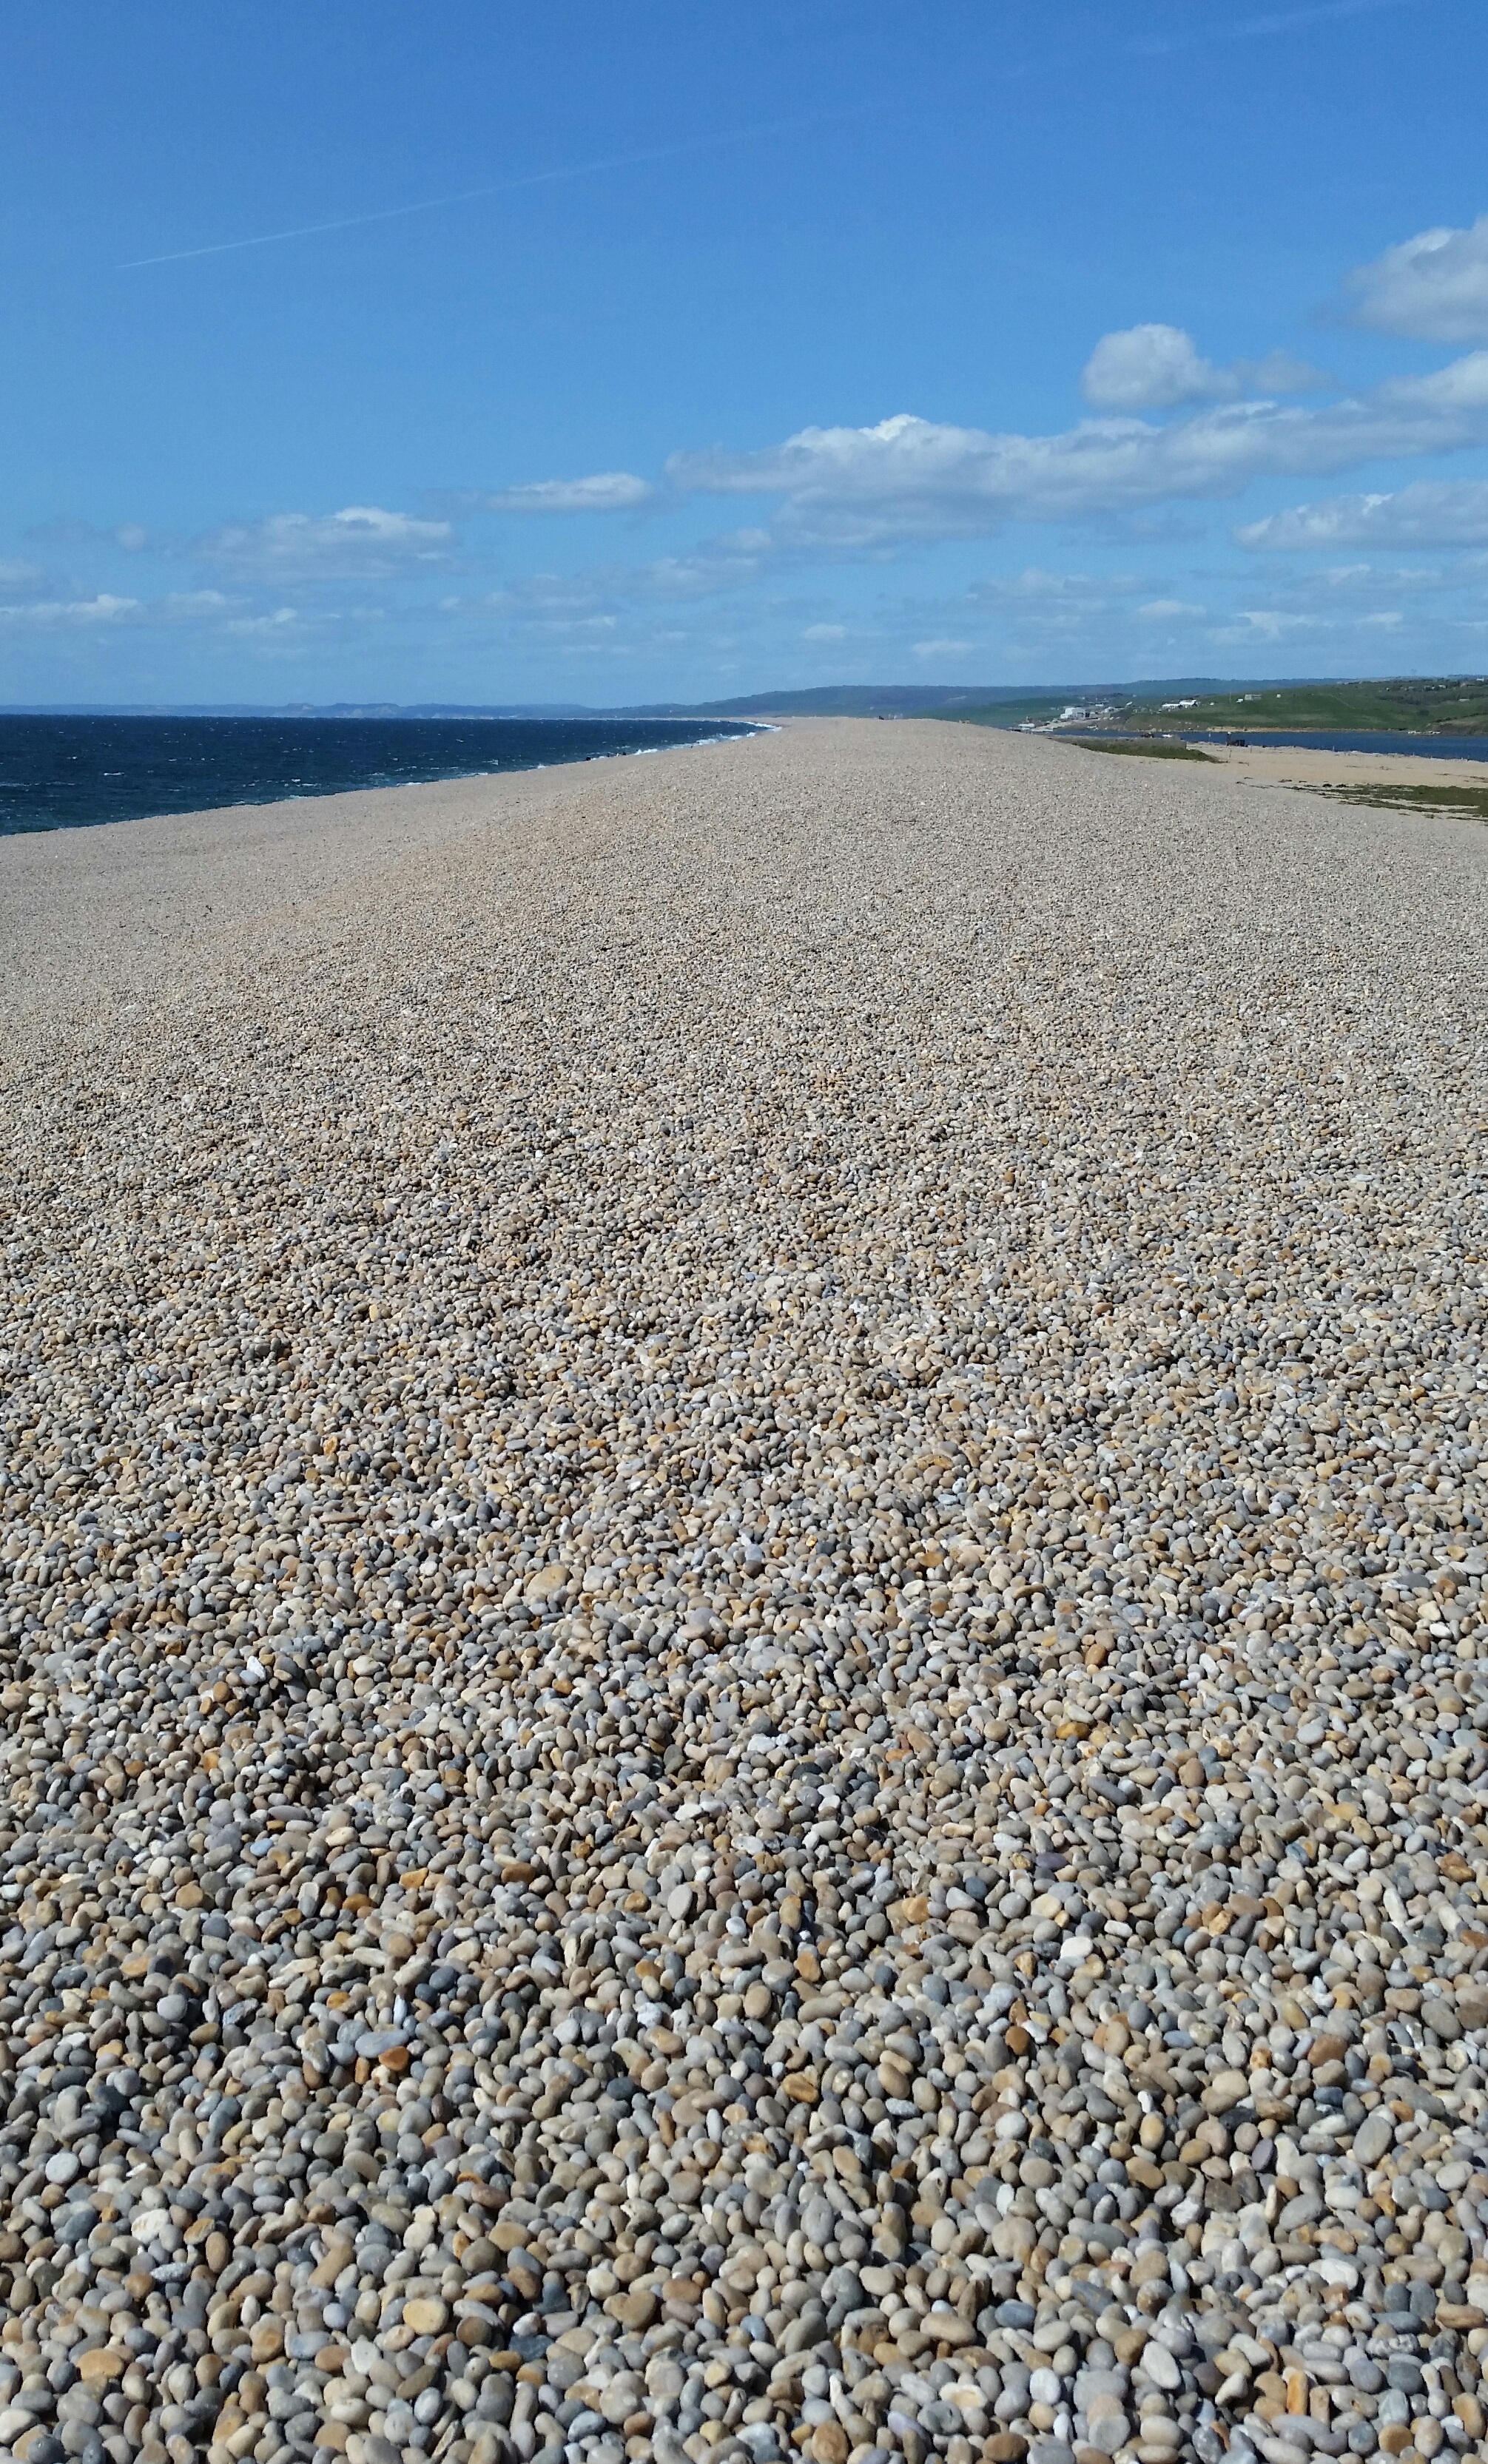
beach, sea, coast, sand, rock, horizon, field, shore, summer, seaside, soil, material, blue sky, clouds, geology, gravel, pebbles, wetland, habitat, ecosystem, mudflat, natural environment, chesil beach